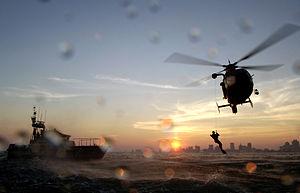
La Coast Guard Air Station Atlantic City est une base aérienne de la Garde côtière américaine située à 15 kilomètres au nord-ouest d'Atlantic City, sur l'aéroport international d'Atlantic City, dans le canton d'Egg Harbor, dans le New Jersey. C'est la base aérienne la plus au nord et la plus grande du cinquième district de la Garde côtière.